Answer in natural language. Is Doorway behind two geometric cubes? Choose between the following options: no or yes
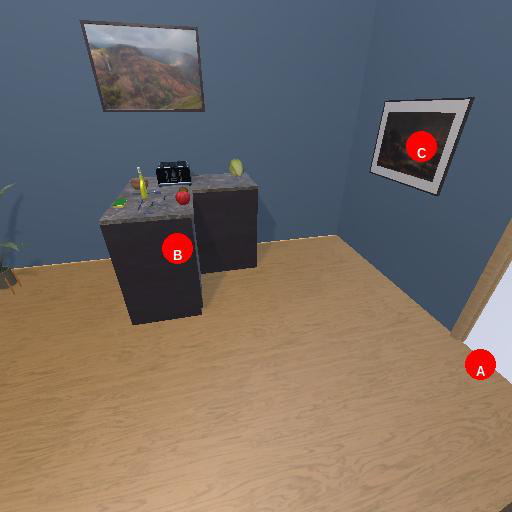
<answer>no</answer>